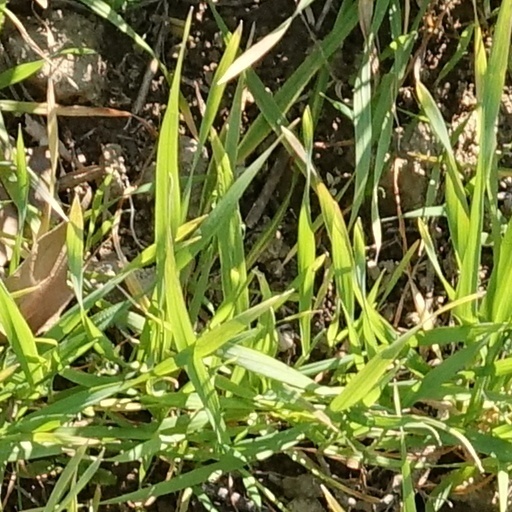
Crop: wheat